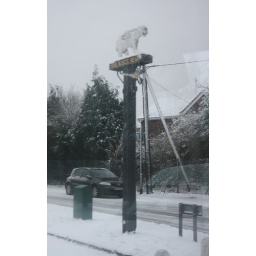
The White Bear pub - the polar bear looks quite at home in Britain's arctic weather!